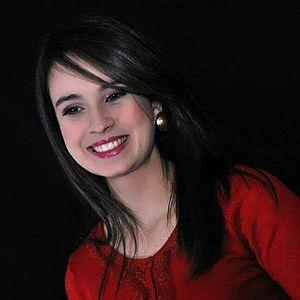
Sara lalama
Sara Lalama, née le 14 février 1993 à Constantine, est une actrice algérienne de théâtre qui a commencé sa carrière en France. Après une formation au Conservatoire régional de Toulon, elle débute une carrière à la télévision en Algérie en 2013. Elle joue pour la première fois au cinéma dans le film El boughi sorti en avril 2016.